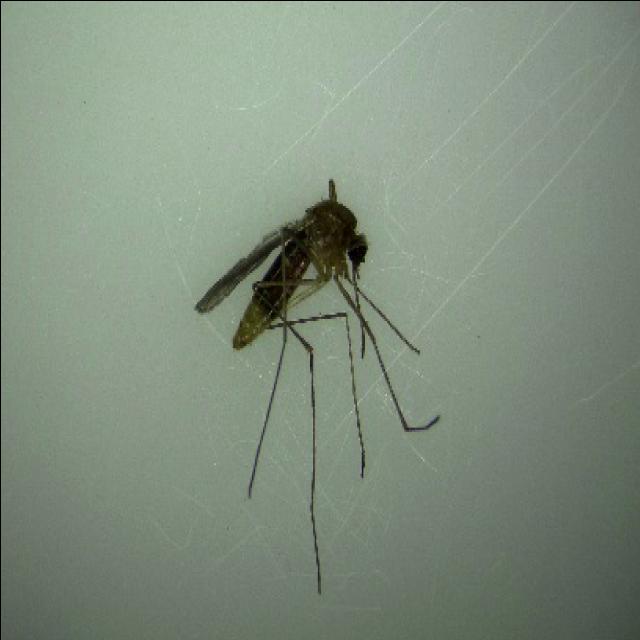
Species: culex_pipiens